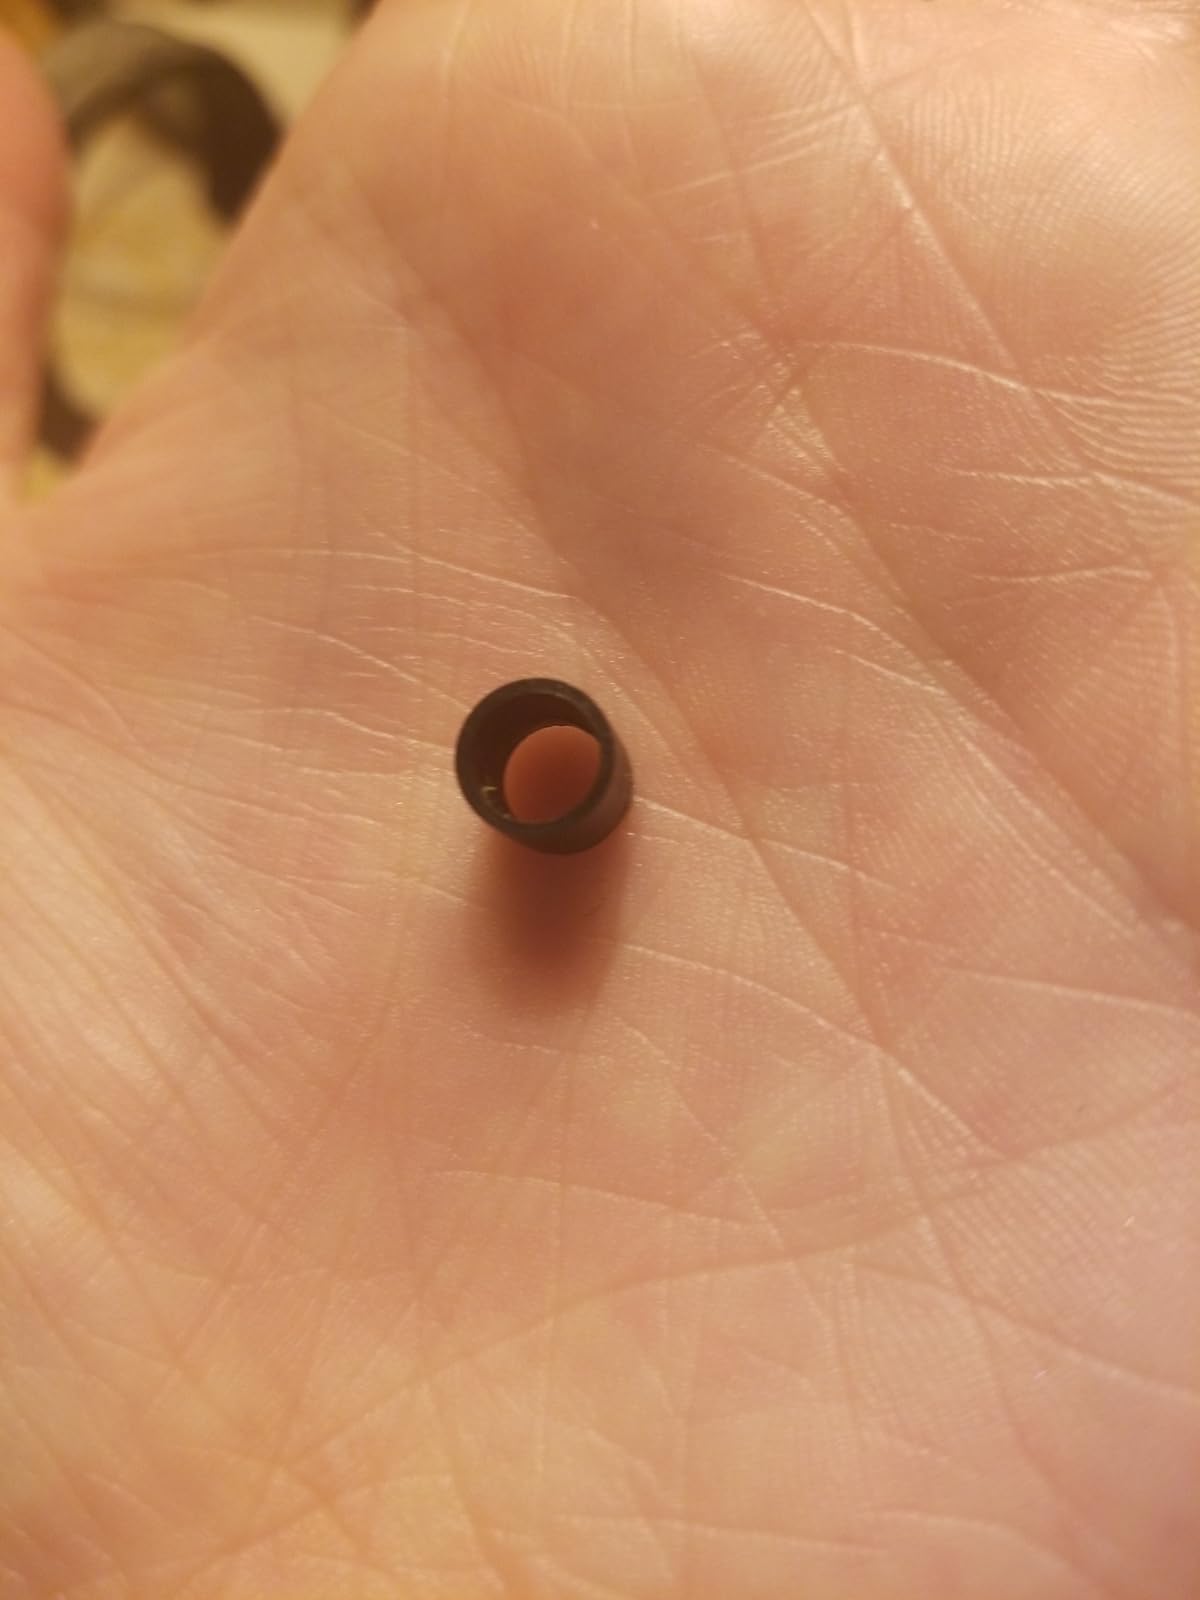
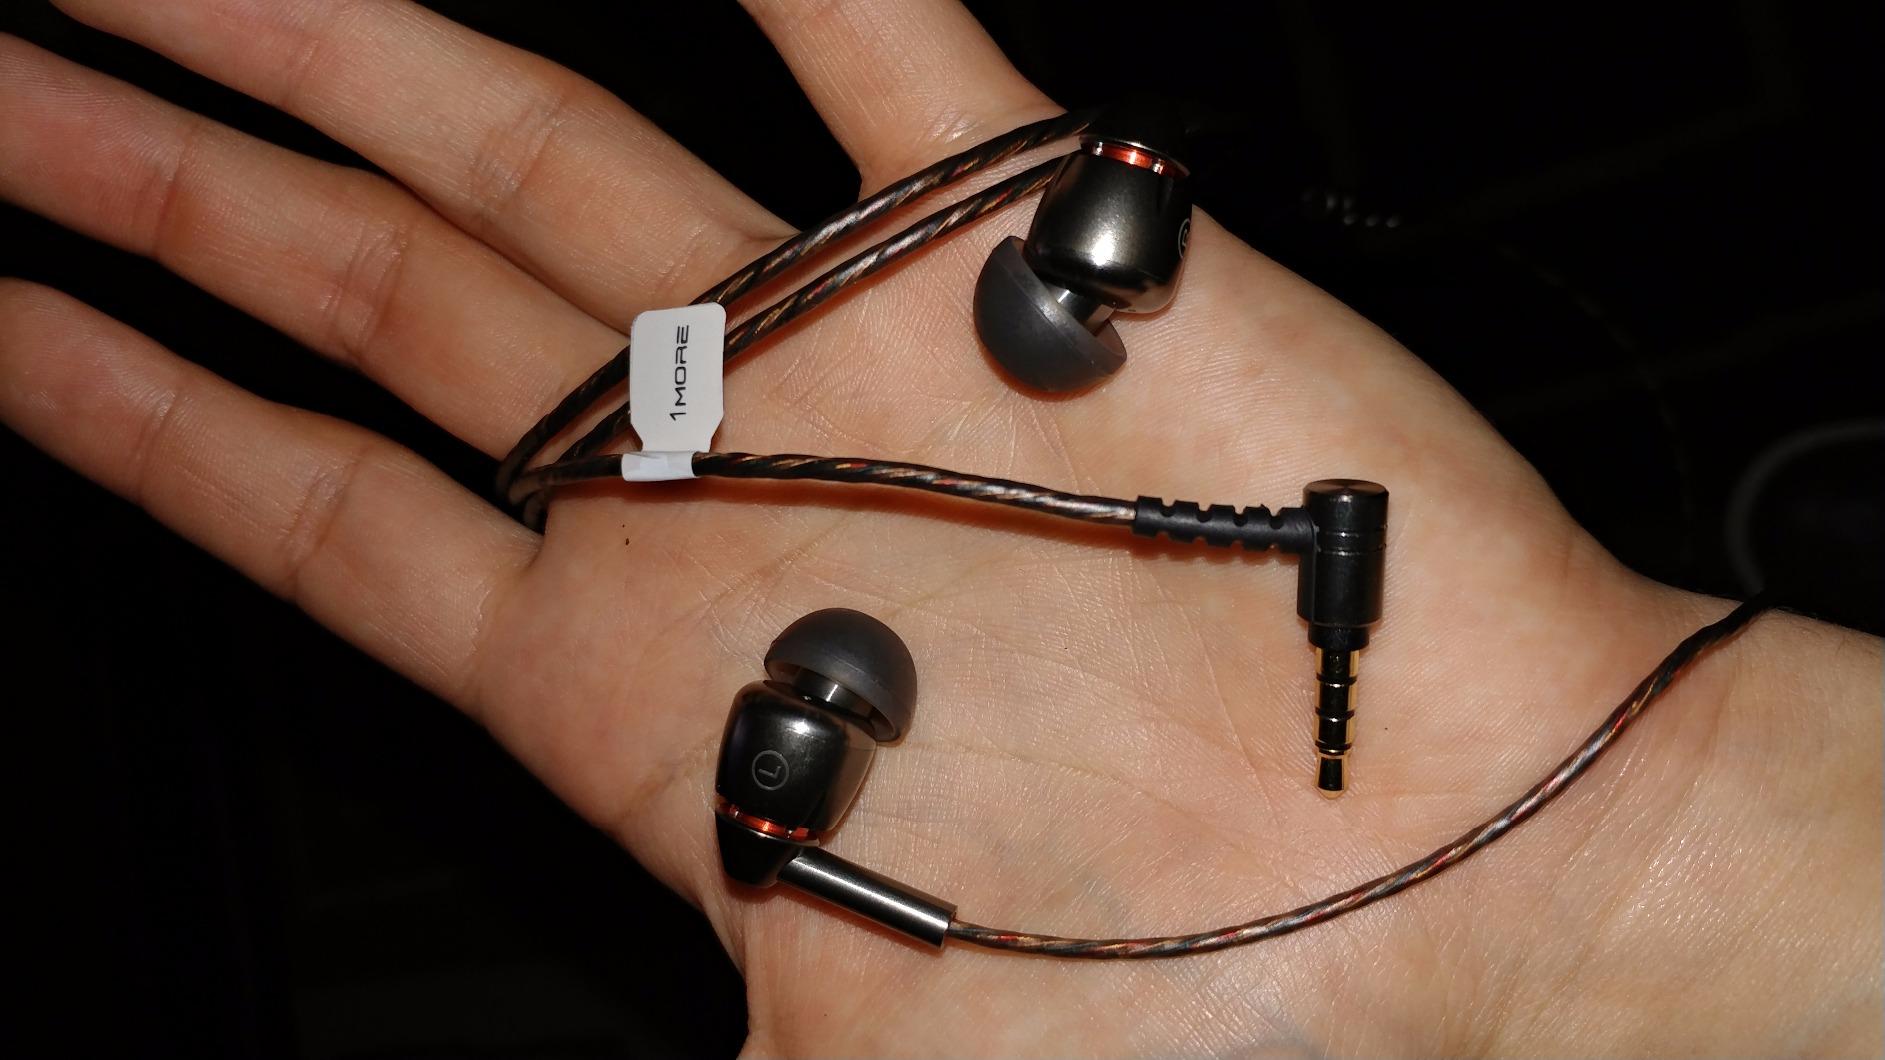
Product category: headphones
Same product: yes